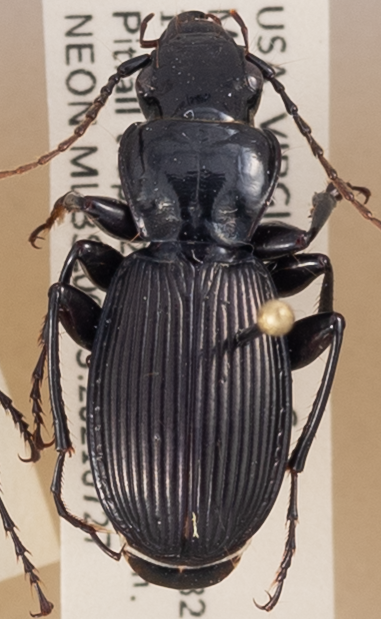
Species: Pterostichus moestus
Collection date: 2021-07-27
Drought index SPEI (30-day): -2.09
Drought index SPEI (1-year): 0.272
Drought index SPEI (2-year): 0.9